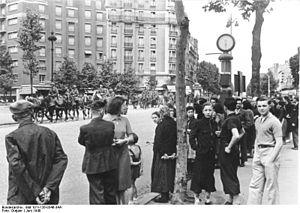
Cette page concerne l'année 1940 du calendrier grégorien.
Dora Bruder est récit à la fois biographique et autobiographique de Patrick Modiano publié le 2 avril 1997 aux éditions Gallimard. Bien que parfois considéré à tort comme un roman par des journalistes ou des enseignants, c'est pour son auteur une enquête, à forte implication personnelle, pour essayer de reconstituer la vie d'une fille parisienne de confession juive, Dora Bruder, disparue à Paris un jour de 1941. Selon Jeanne Bem, « Patrick Modiano s'est comporté vis-à-vis de son objet en biographe. [...] Aussi pensé-je que l'auteur a tort de faire suivre le titre Dora Bruder du mot "roman". [...] C'est une biographie écrite par un romancier, mais ce n'est pas une biographie romancée ».